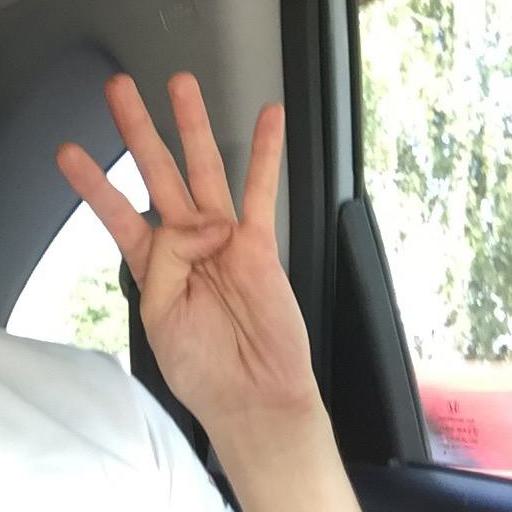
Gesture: four